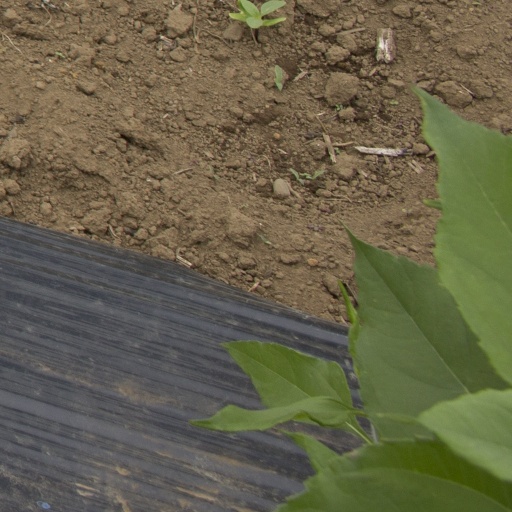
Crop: Jerusalem artichoke